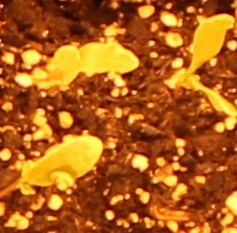
Label: Sugar beet